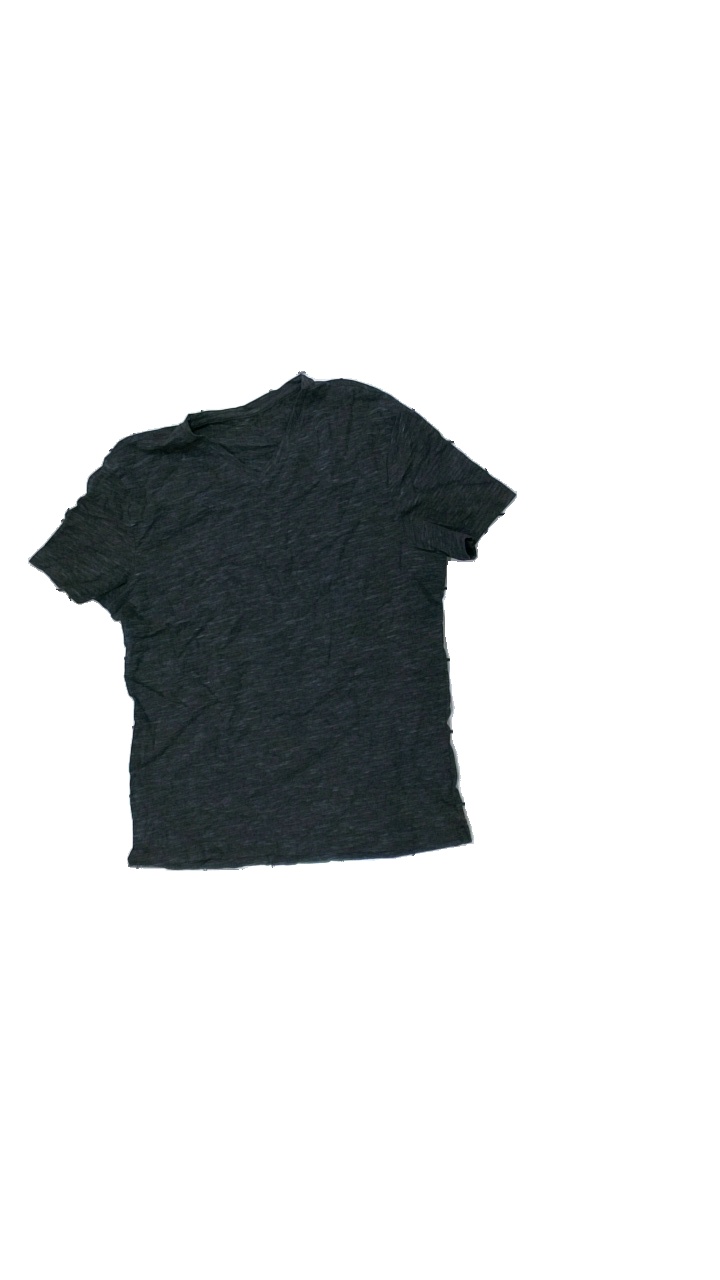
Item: T-shirt (Men)
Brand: Missing
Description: grey v neck t-shirt
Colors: Grey
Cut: V-collar
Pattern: Other
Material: unknown
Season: All
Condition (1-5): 5
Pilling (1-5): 5
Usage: Reuse
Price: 50-100